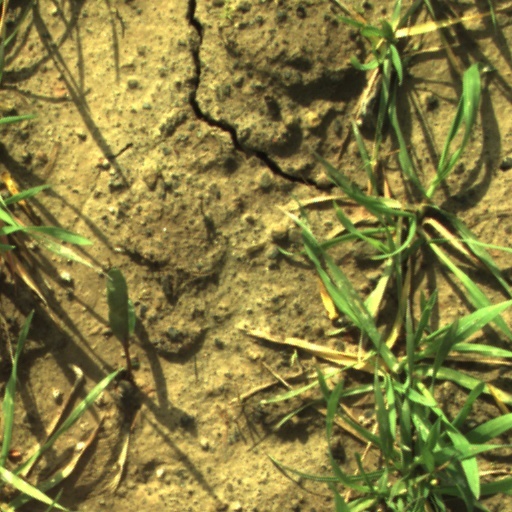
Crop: wheat